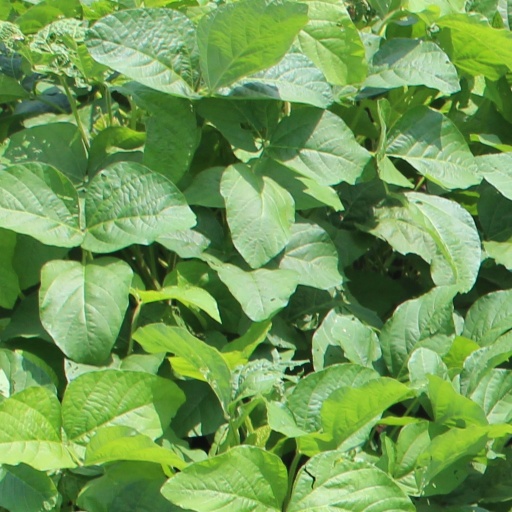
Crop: soybean